Pehar Gyalpo

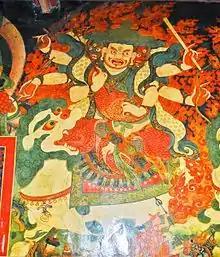
Mural of Pehar in the assembly hall of Nechung Monastery.

According to Tibetan Buddhist myth, Gyalpo Pehar ( [also spelt: "pe kar" & "dpe dkar"]) is a spirit belonging to the gyalpo class. When Padmasambhava arrived in Tibet in the eighth century, he subdued all gyalpo spirits and put them under control of Gyalpo Pehar, who promised not to harm any sentient beings and was made the chief guardian spirit of Samye during the reign of Trisong Deutsen. Pehar is the leader of a band of five gyalpo spirits and would later become the protector deity of Nechung Monastery in the 17th century under the auspices of the Fifth Dalai Lama.